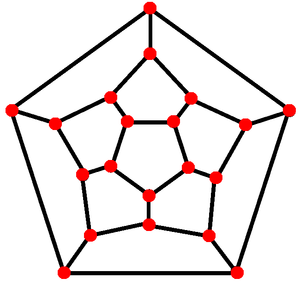
En théorie des graphes, une branche des mathématiques, un graphe polyédrique est un graphe non orienté défini en termes géométriques : il représente les sommets et les arêtes d'un polyèdre convexe.